Gil Itzhak

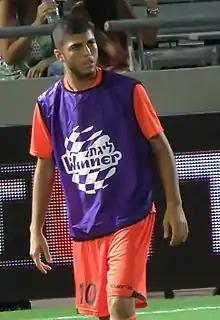
Itzhak with Bnei Yehuda Tel Aviv in 2015

Gil Itzhak (born 29 June 1993) is an Israeli professional footballer who plays as a forward for Israeli Club Maccabi Jaffa.